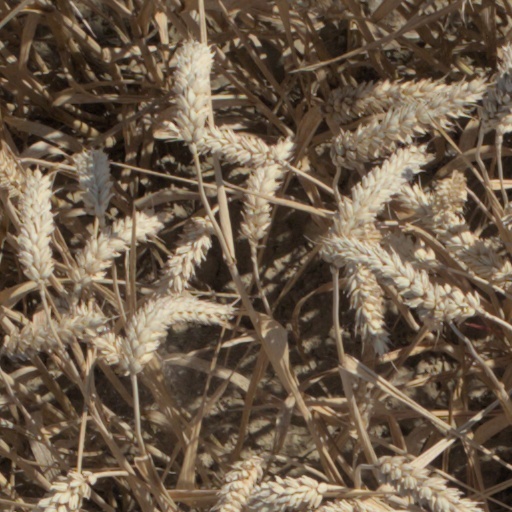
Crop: wheat